Air interdiction

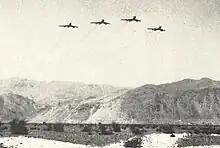
A 4-ship Vic formation of Pakistani F-86F Sabres returning from an interdiction mission during the 1965 war

Air interdiction can cause the physical destruction or attrition of soldiers and matériel before they can reach the battlefield, sever enemy's lines of communication, prevent soldiers and matériel from reaching the battlefield. It can create systemic inefficiencies in the enemy's logistic system so that soldiers and matériel arrive at the battlefield more slowly or in an uneconomical manner.